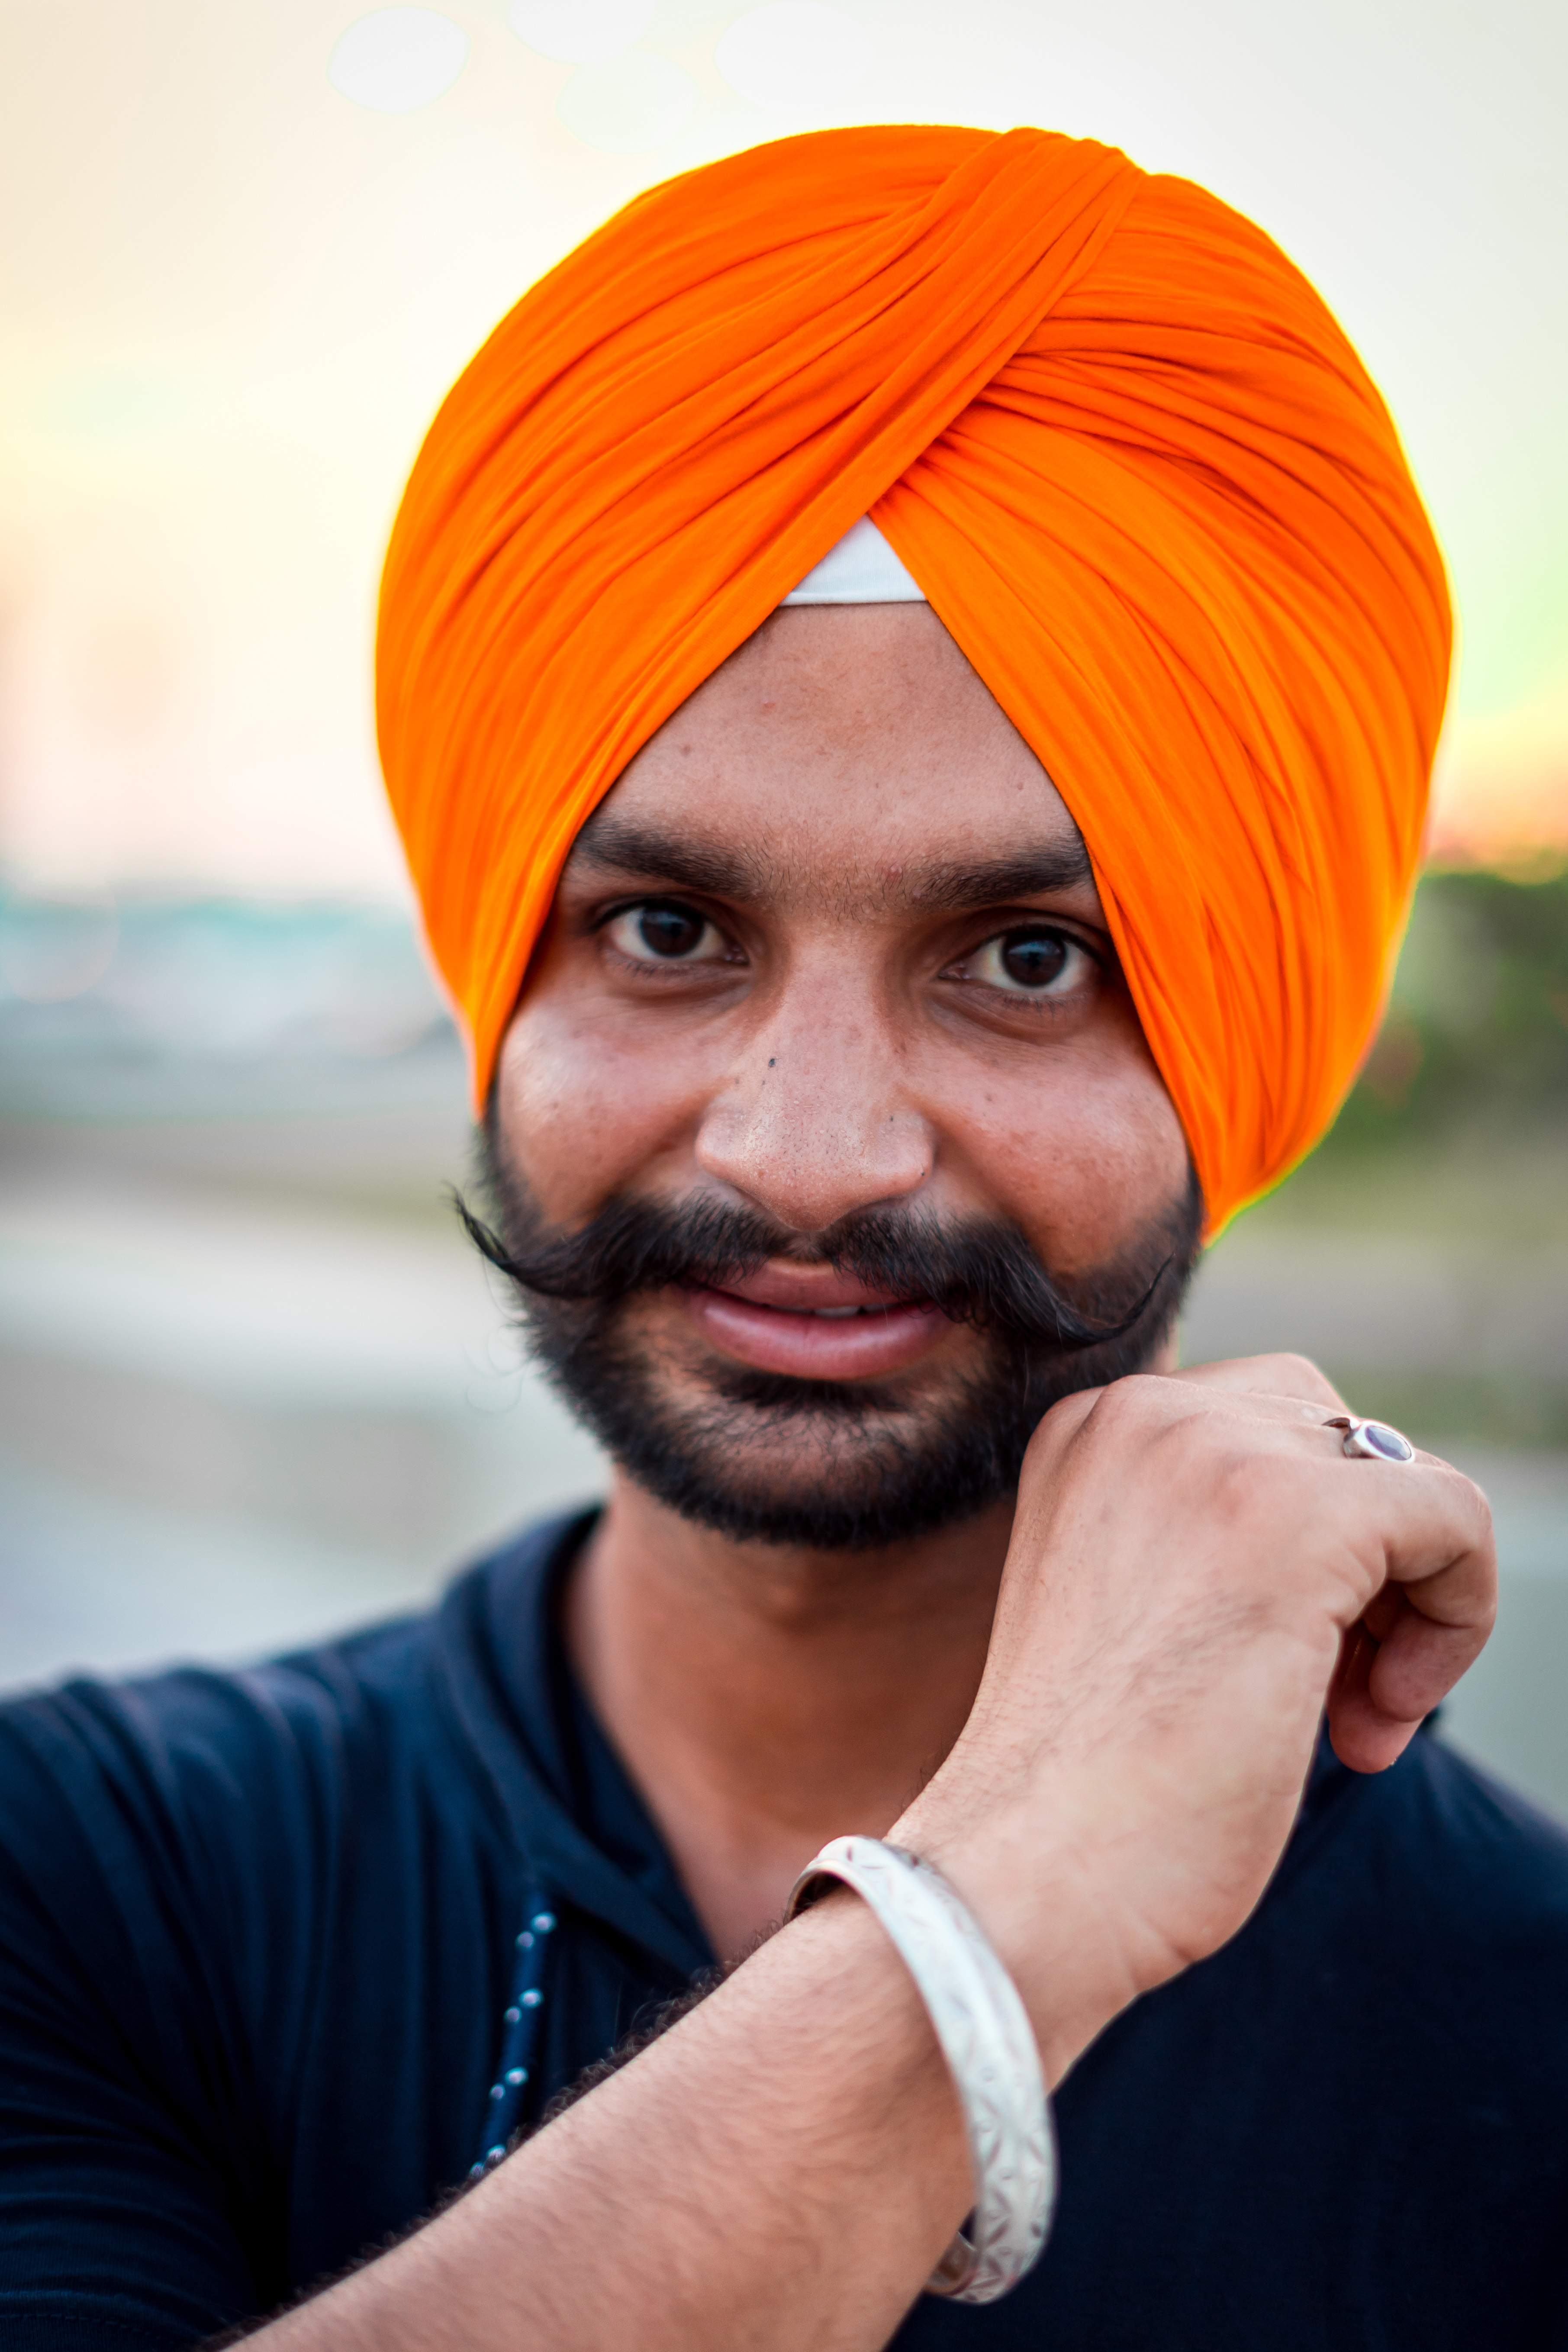
turban, dastar, face, clothing, orange, moustache, yellow, headgear, facial hair, landscape, guru, smile